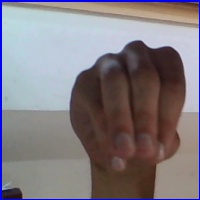
Letra: M